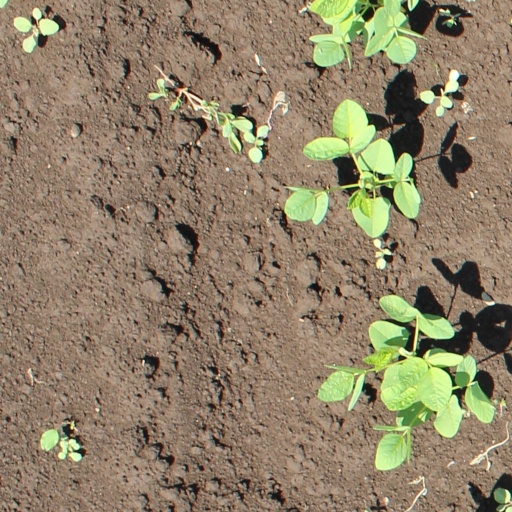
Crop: soybean